List of birds of Gibraltar

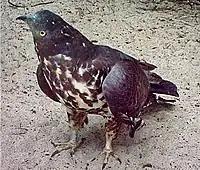
European honey-buzzard, large numbers pass over in spring and autumn.

Accipitridae is a family of birds of prey, which includes hawks, eagles, kites, harriers and Old World vultures. These birds have powerful hooked beaks for tearing flesh from their prey, strong legs, powerful talons and keen eyesight.